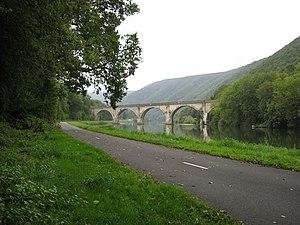
La voie verte Trans-Ardennes est une piste cyclable utilisant les anciens chemins de halage le long de la Meuse, de Givet à Mouzon. La partie de Givet à Charleville-Mézières a été ouverte en 2008. Elle a été élue « Piste cyclable Européenne 2010 » par le jury du salon néerlandais « Fiets en Wandelbeurs ». En 2016 cette voie verte a été prolongée de 38 km jusqu’à Remilly-Aillicourt, au sud de Sedan. Des travaux de prolongement de 9,7 km jusque Mouzon sont en cours. L'achèvement est prévu pour 2018 pour un total de 130 km.